Don R. Christensen

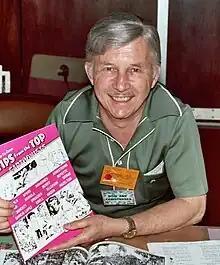
Christensen at the 1982 San Diego Comic Con

Donald Ragnvald Christensen (July 6, 1916 – October 18, 2006) was an American animator, cartoonist, illustrator, writer and inventor. He was sometimes credited as "Don Arr".